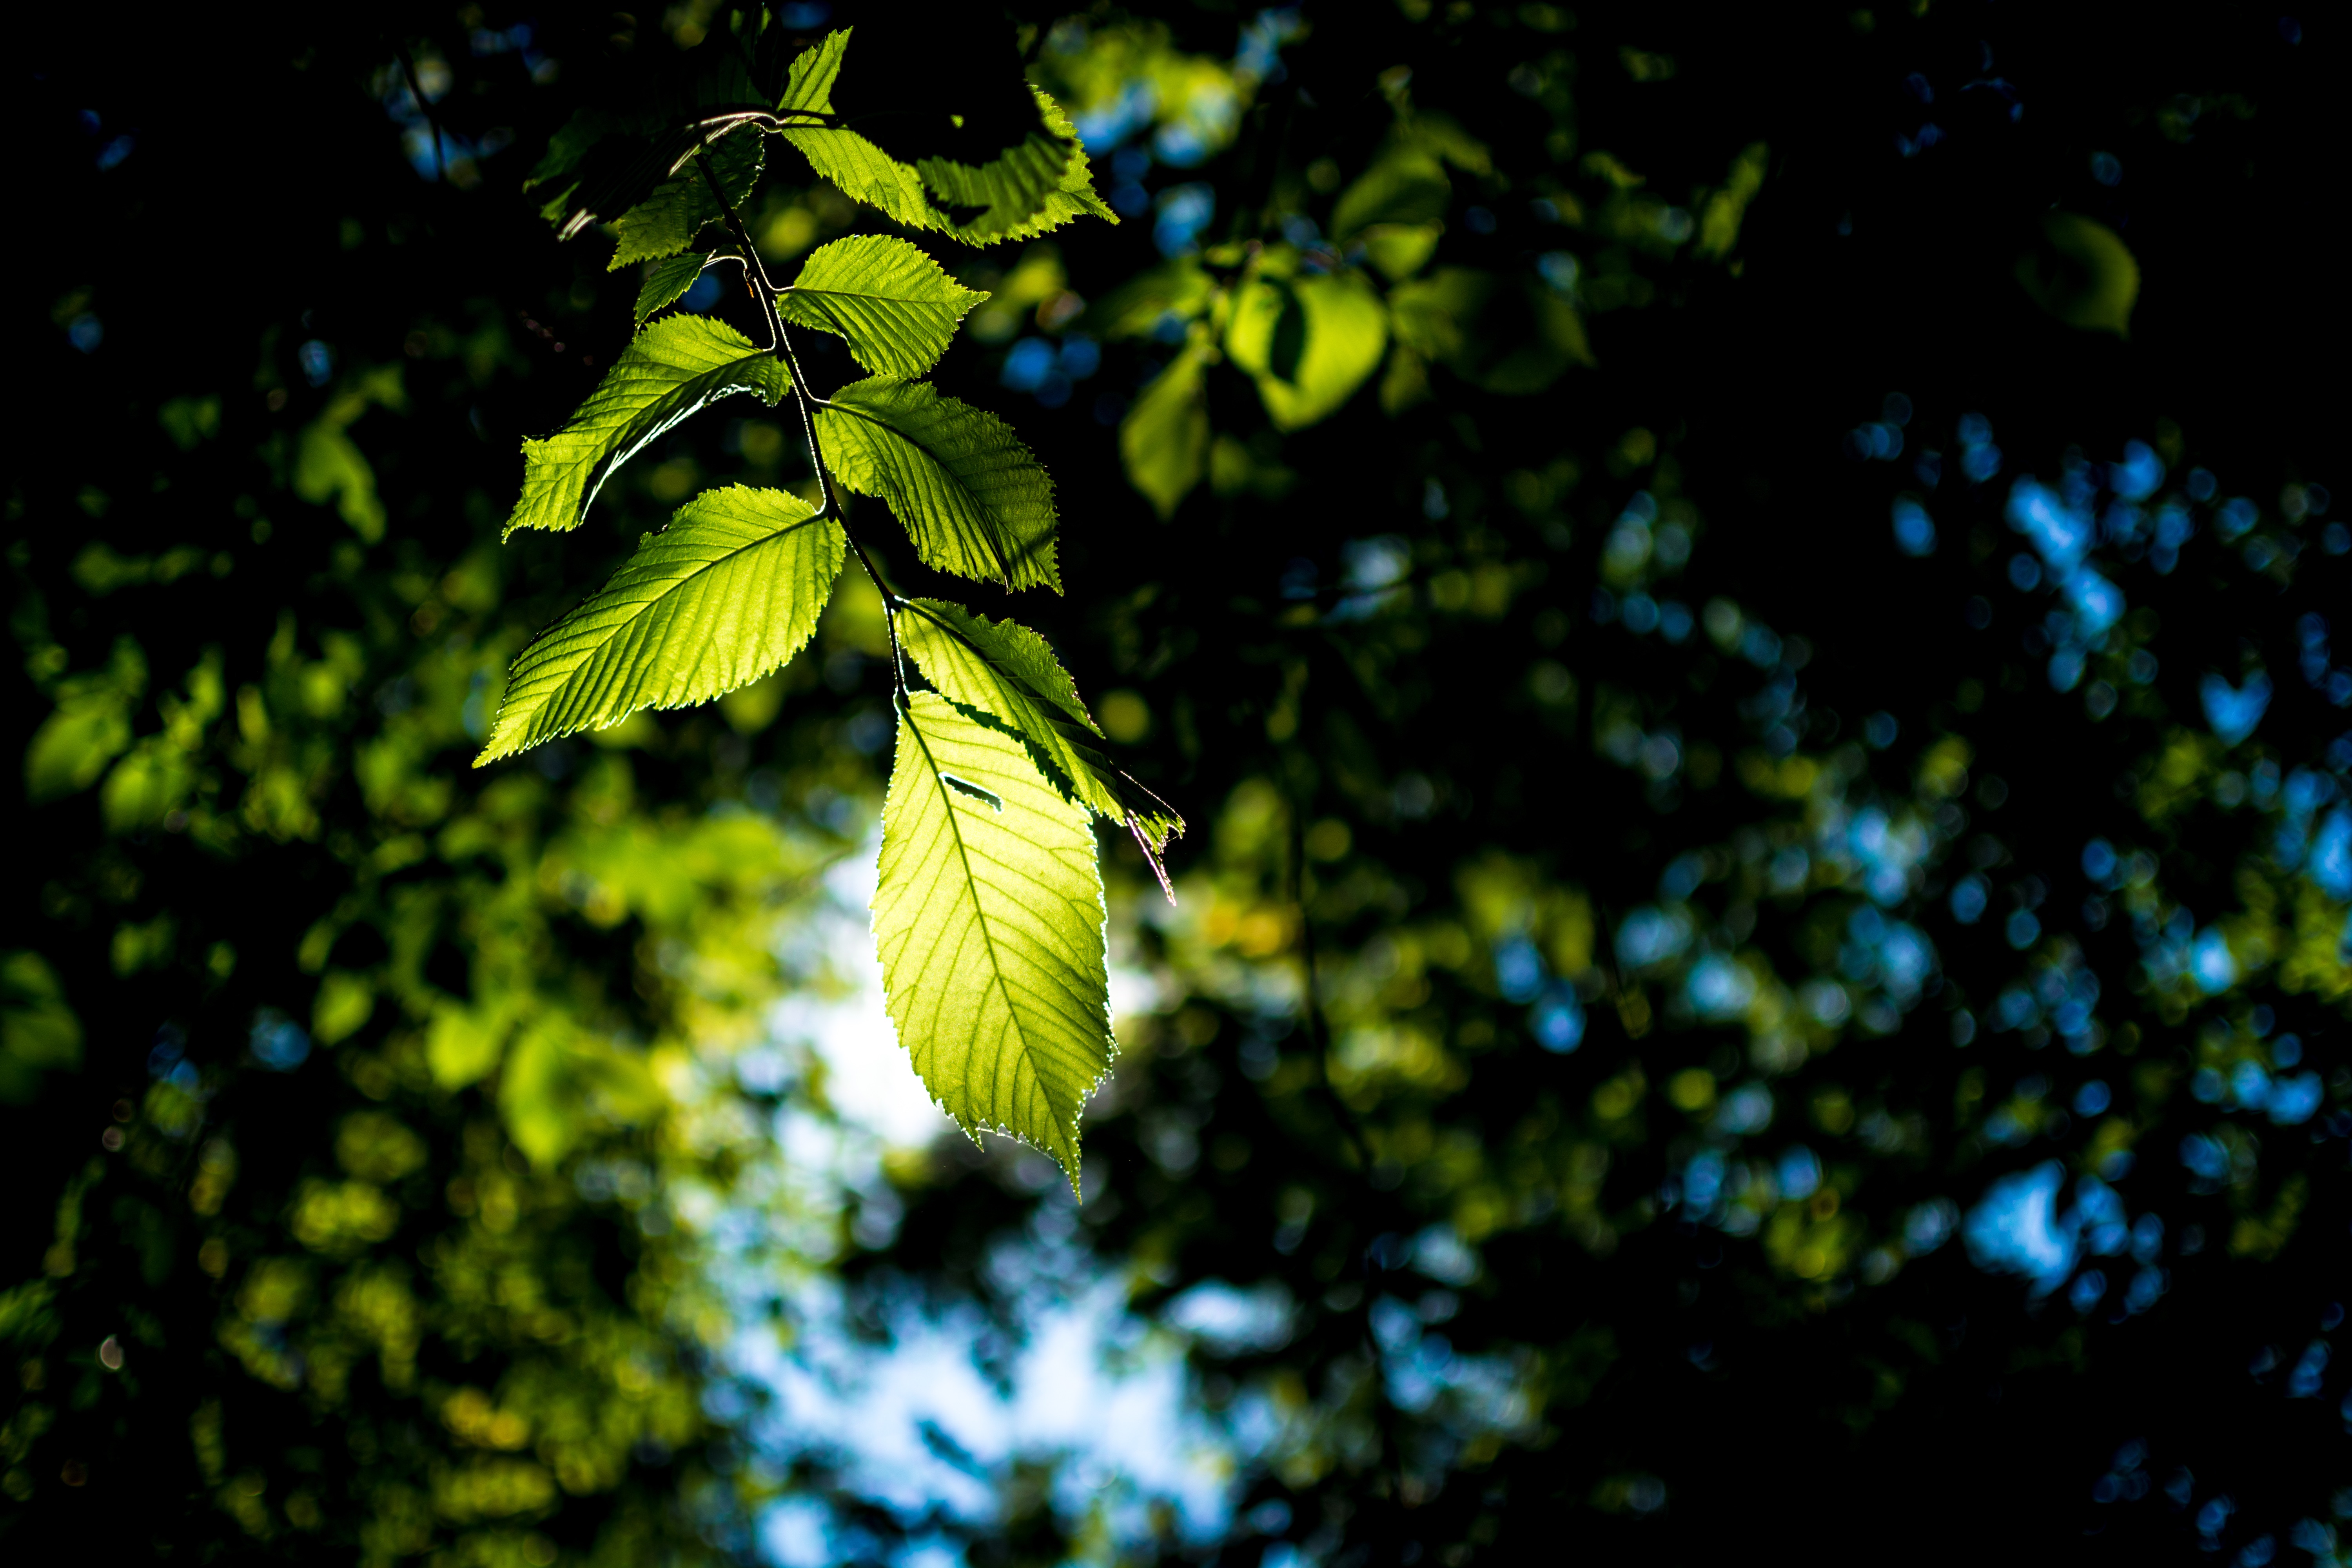
tree, nature, forest, branch, light, plant, night, sunlight, leaf, flower, green, jungle, insect, autumn, darkness, botany, blue, yellow, flora, invertebrate, macro photography, woody plant, computer wallpaper